Rudy-Kodzoff House

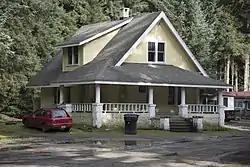

The Rudy-Kodzoff House is a historic house at 2865 Mendenhall Loop Road in Juneau, Alaska. It is a concrete structure with Craftsman/Bungalow styling, built in 1915 for Charles Rudy, one of the first settlers of the Mendenhall Valley. It is the only surviving building of that period in the valley. It presently houses the offices and owner's residence of a mobile home park developed by Kodzoff family.